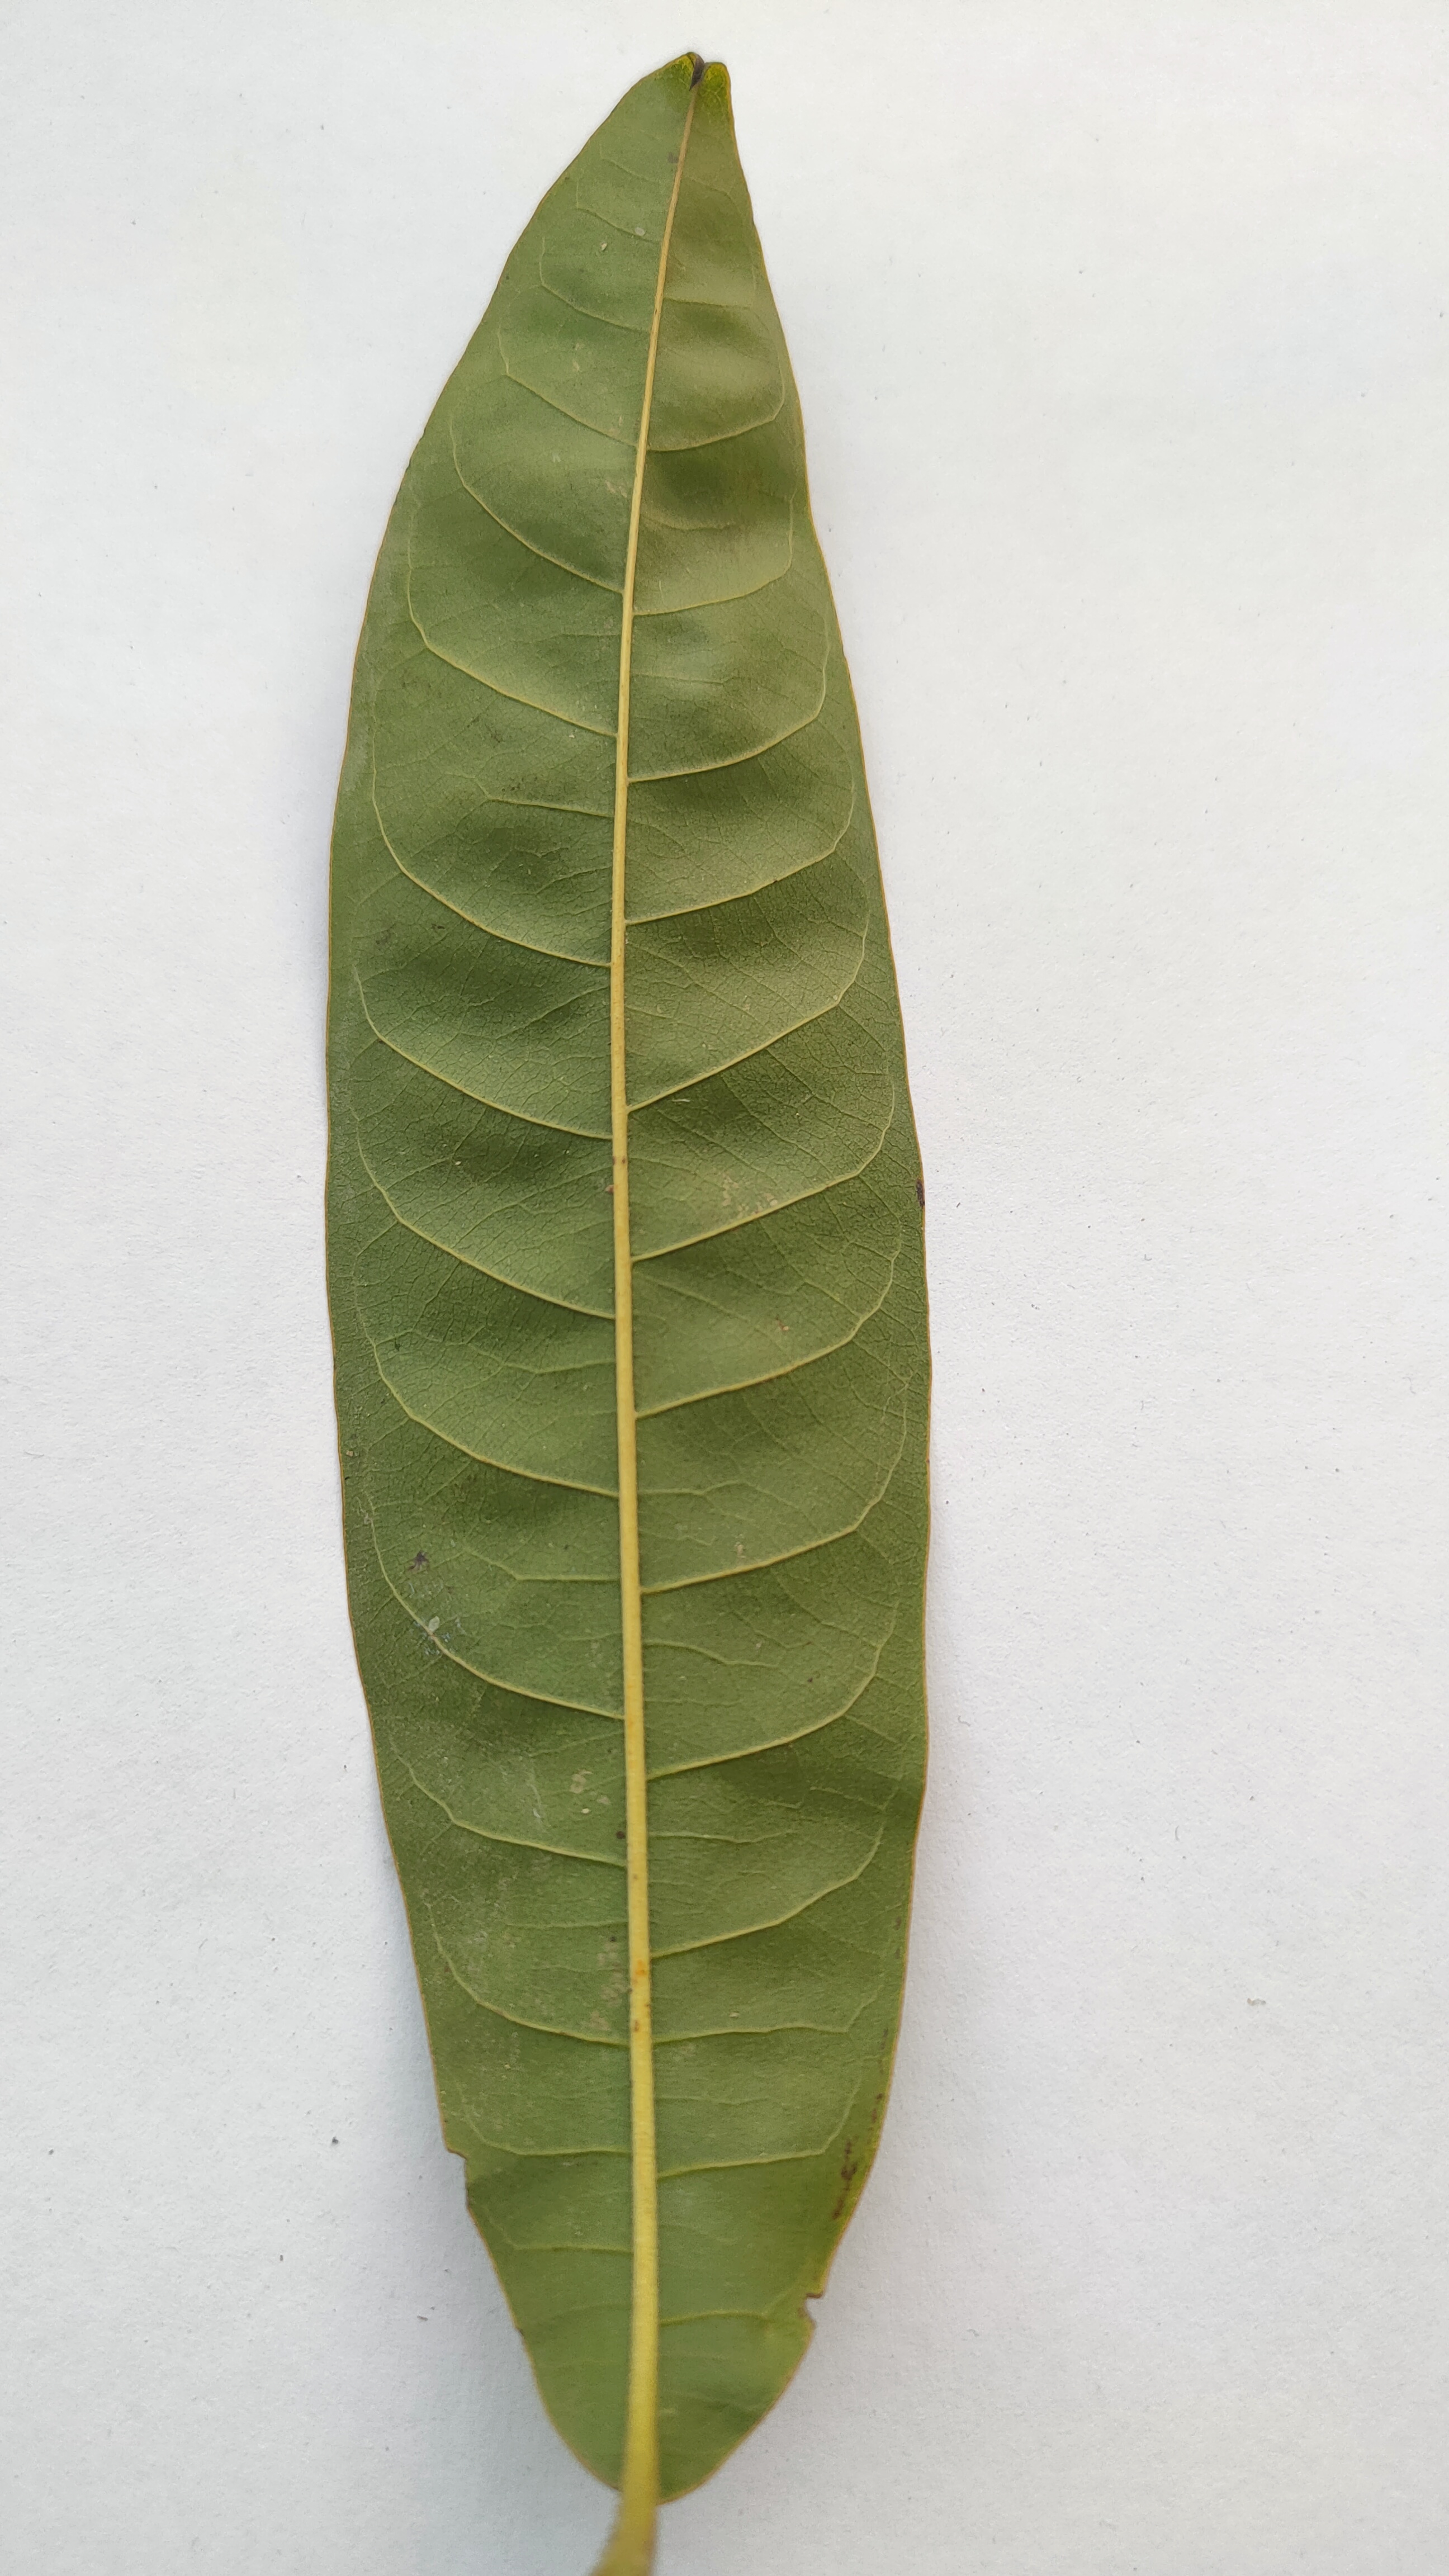
Leaf variety: Custard Apple